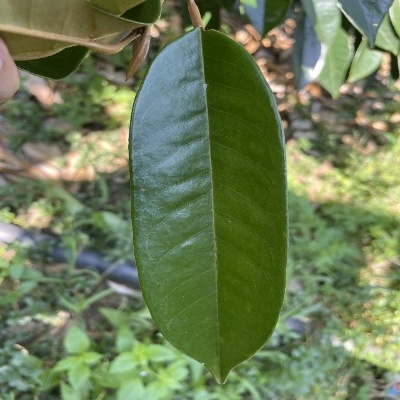
Label: Leaf_Healthy